Prithviraj Chauhan

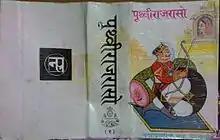
The cover of a "Prithviraj Raso" version published by the Nagari Pracharini Sabha

Prithviraj seems to have treated the first battle of Tarain as merely a frontier fight. This view is strengthened by the fact that he made little preparations for any future clash with Muhammad of Ghor. According to "Prithviraj Raso", during the period preceding his final confrontation with the Ghurids, he neglected the affairs of the state and spent time in merry-making.